Christianity in the 12th century

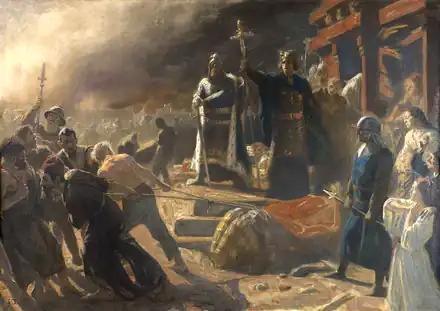
Danish Bishop Absalon destroys the idol of Slavic god Svantevit at Arkona in a painting by Laurits Tuxen

The Northern Crusades or Baltic Crusades were crusades undertaken by the Catholic kings of Denmark and Sweden, the German Livonian and Teutonic military orders, and their allies against the pagan peoples of northern Europe around the southern and eastern shores of the Baltic Sea. Swedish and German campaigns against Russian Eastern Orthodox Christians are also sometimes considered part of the Northern Crusades.